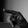
ASL letter: P